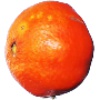
Label: clementine